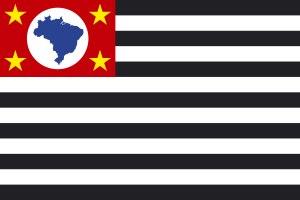
Le Sport Club Corinthians Paulista est le plus grand club brésilien omnisports basé à São Paulo, connu surtout pour sa section de football avec plus de 35 millions de supporteurs.